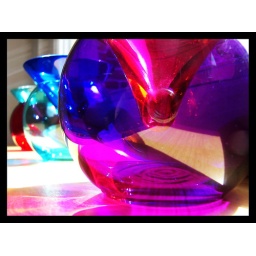
Colored glass bottles in one of my client's homes. Center City, Philly